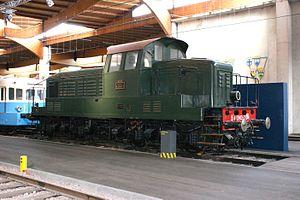
Ces locomotives Diesel de type monocabine à adhérence totale, dédiées essentiellement aux manœuvres et triages, préfiguraient en quelque sorte les futures BB 63000 du parc SNCF.